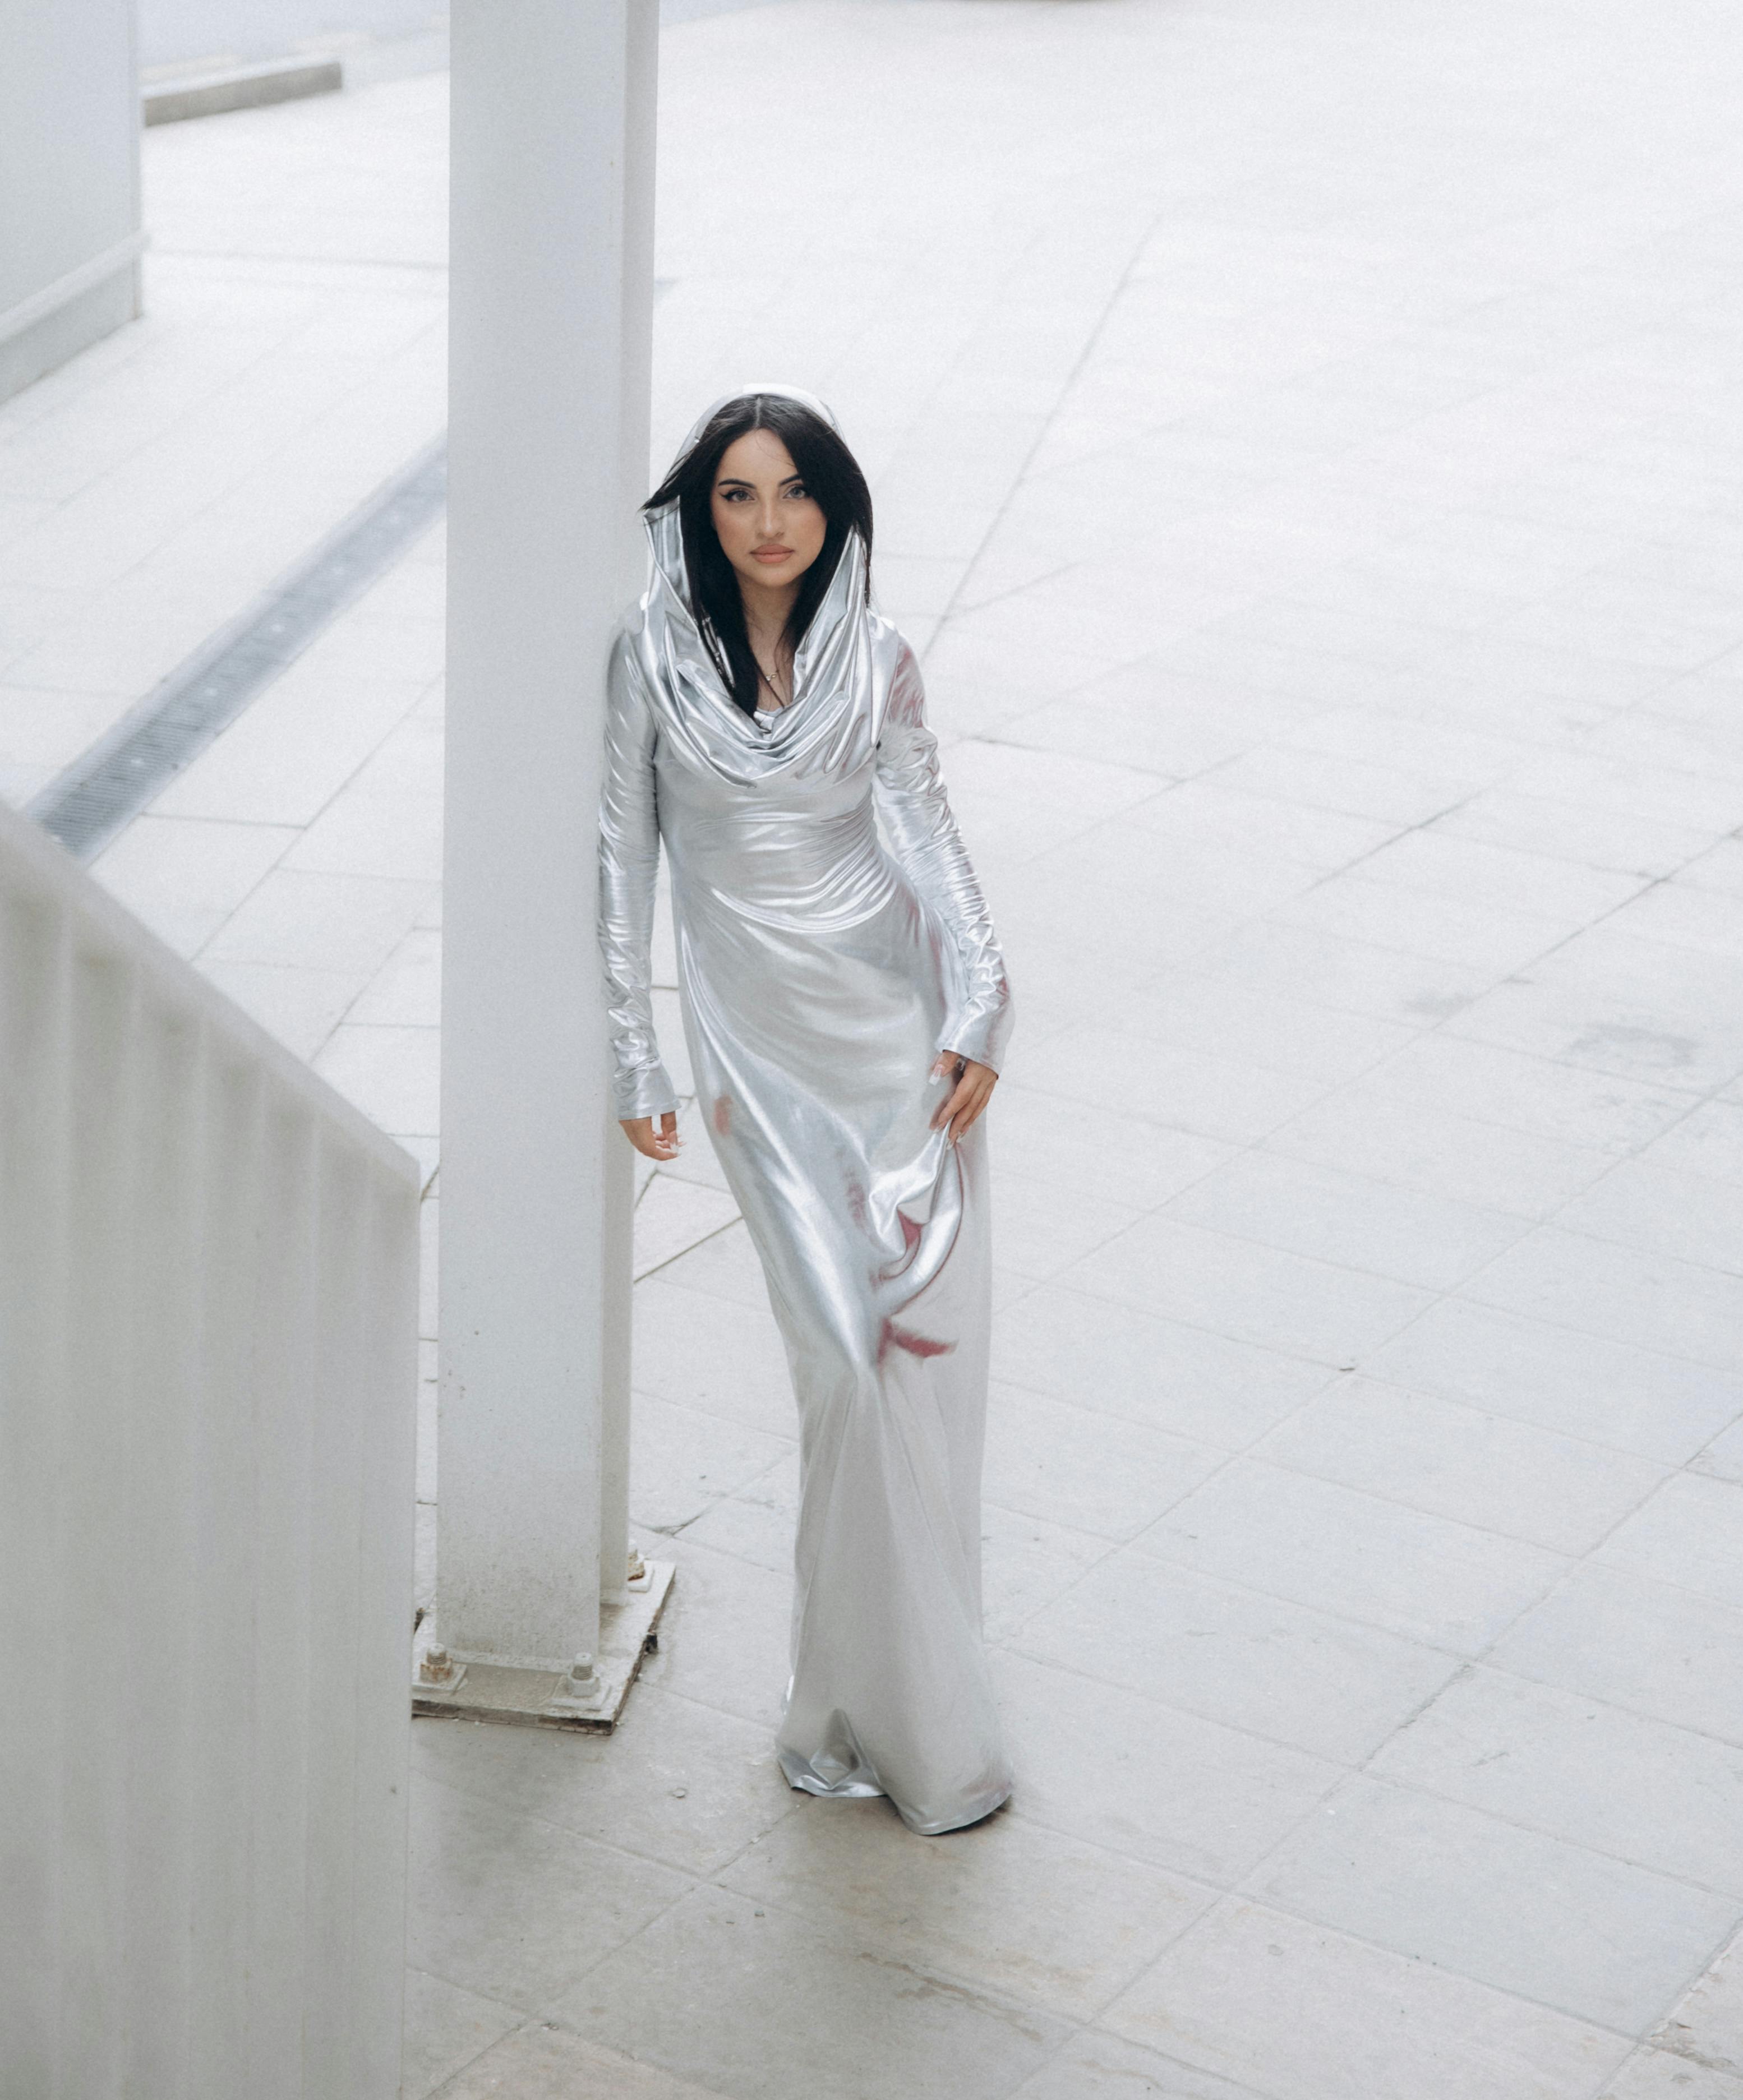
woman, sleeve, fashion design, waist, human leg, formal wear, flooring, event, fashion model, electric blue, knee, eyewear, sitting, costume, pattern